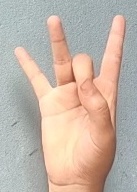
ASL sign: 8